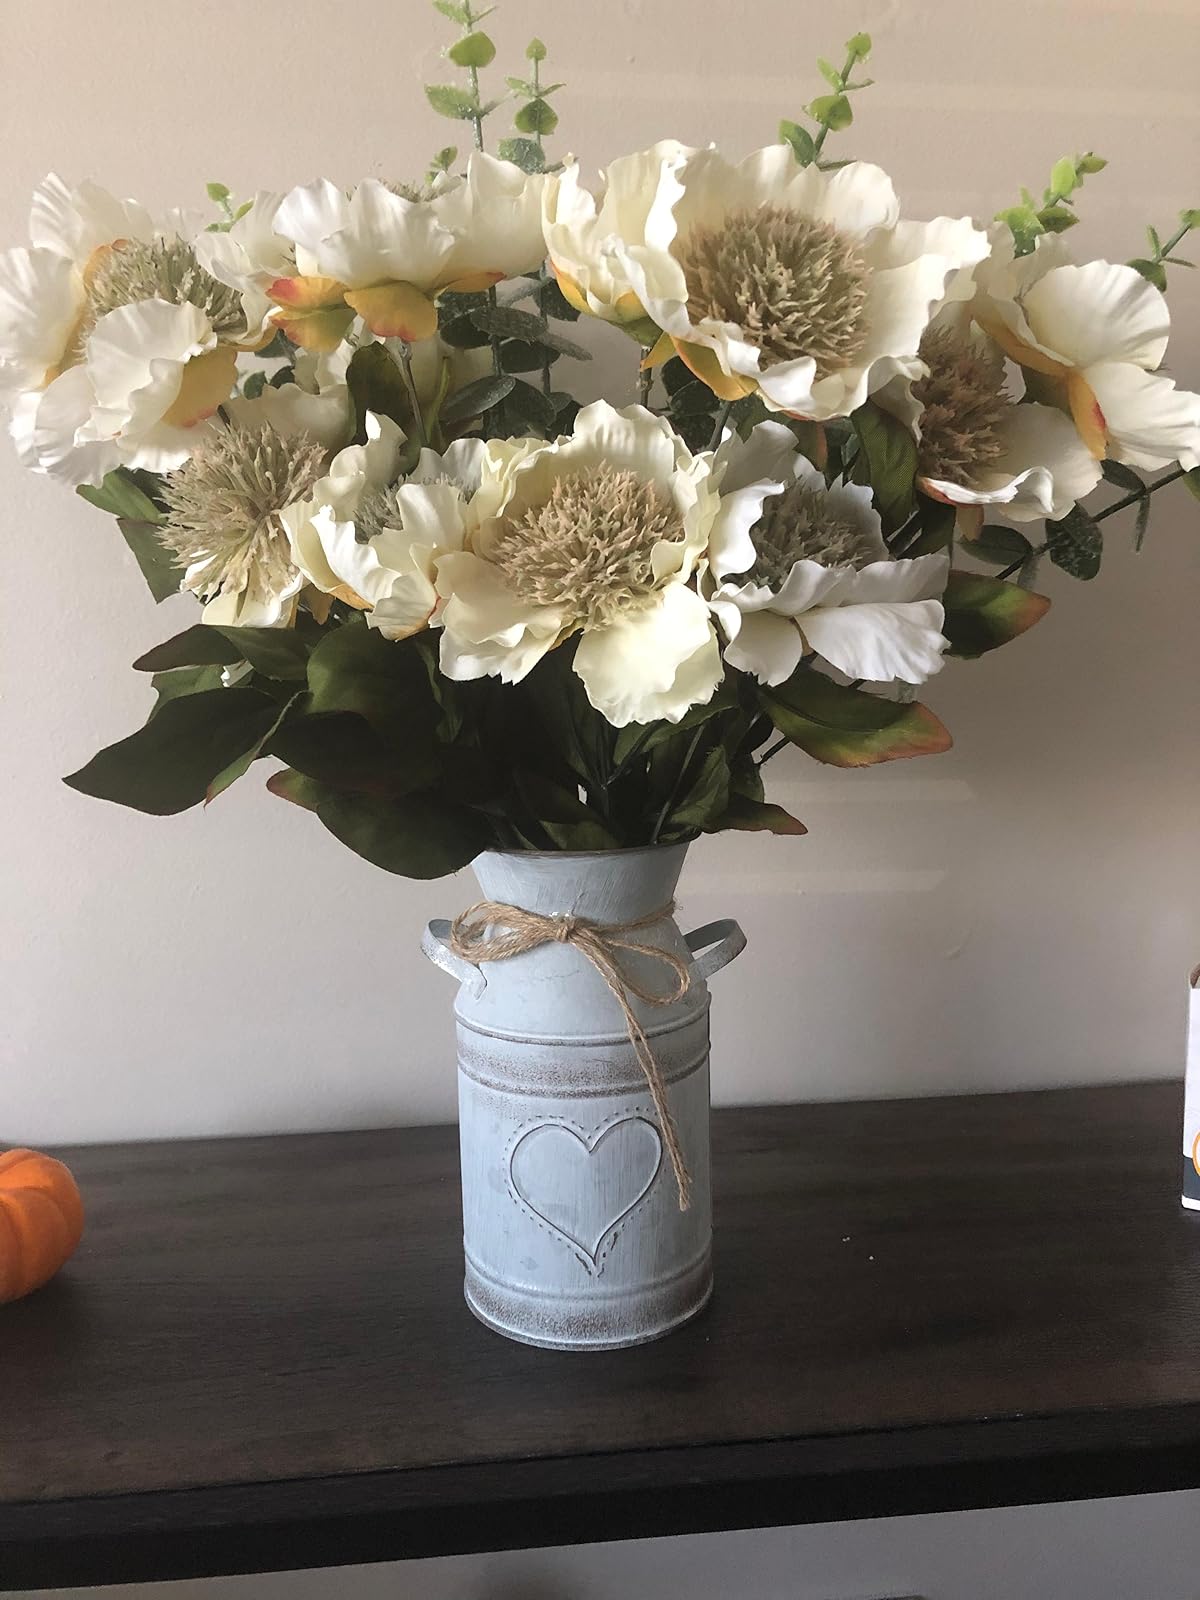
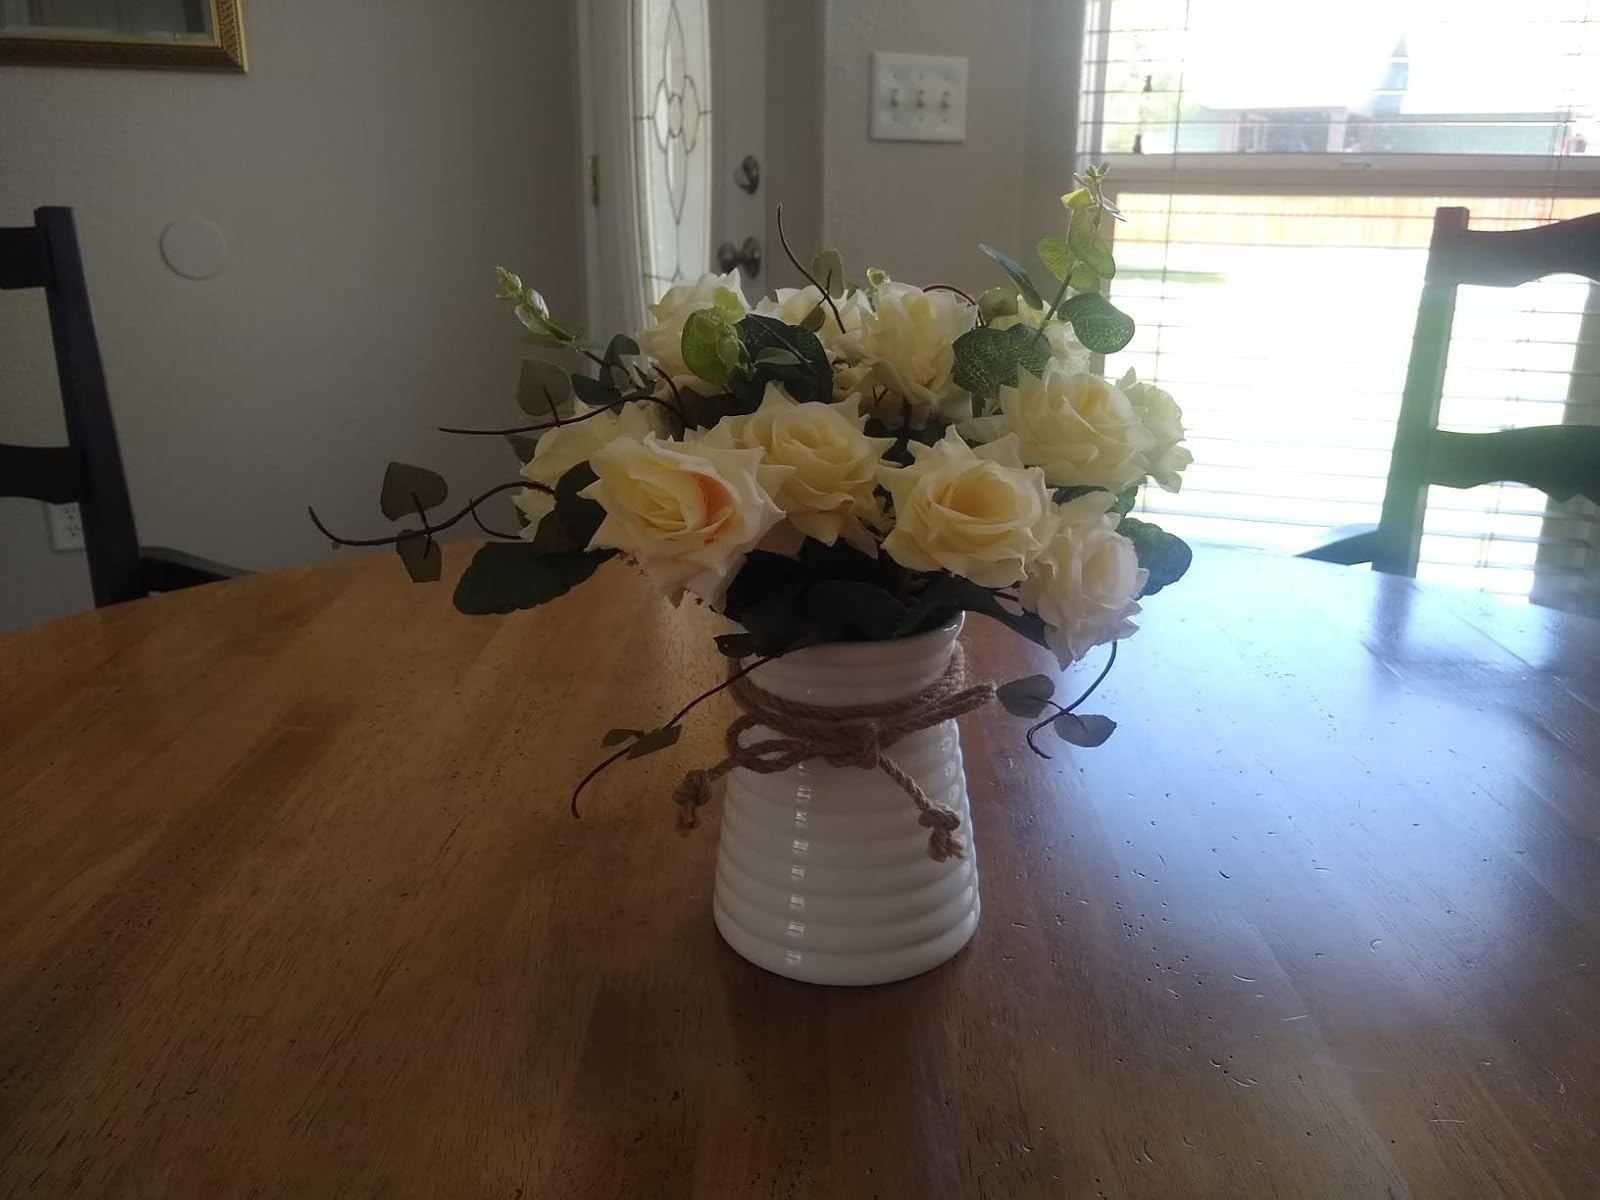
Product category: vase
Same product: no